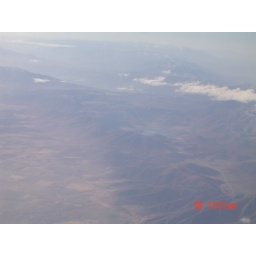
mountains near salt lake